John R. Clements

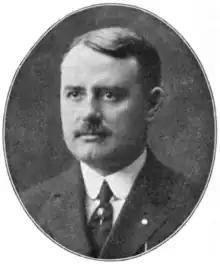

John Ralston Clements (28 November 1868 – 9 January 1946) was an Irish-American educator and hymnwriter.